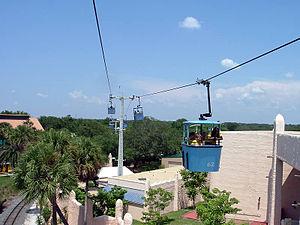
Adventureland